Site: brandenburg
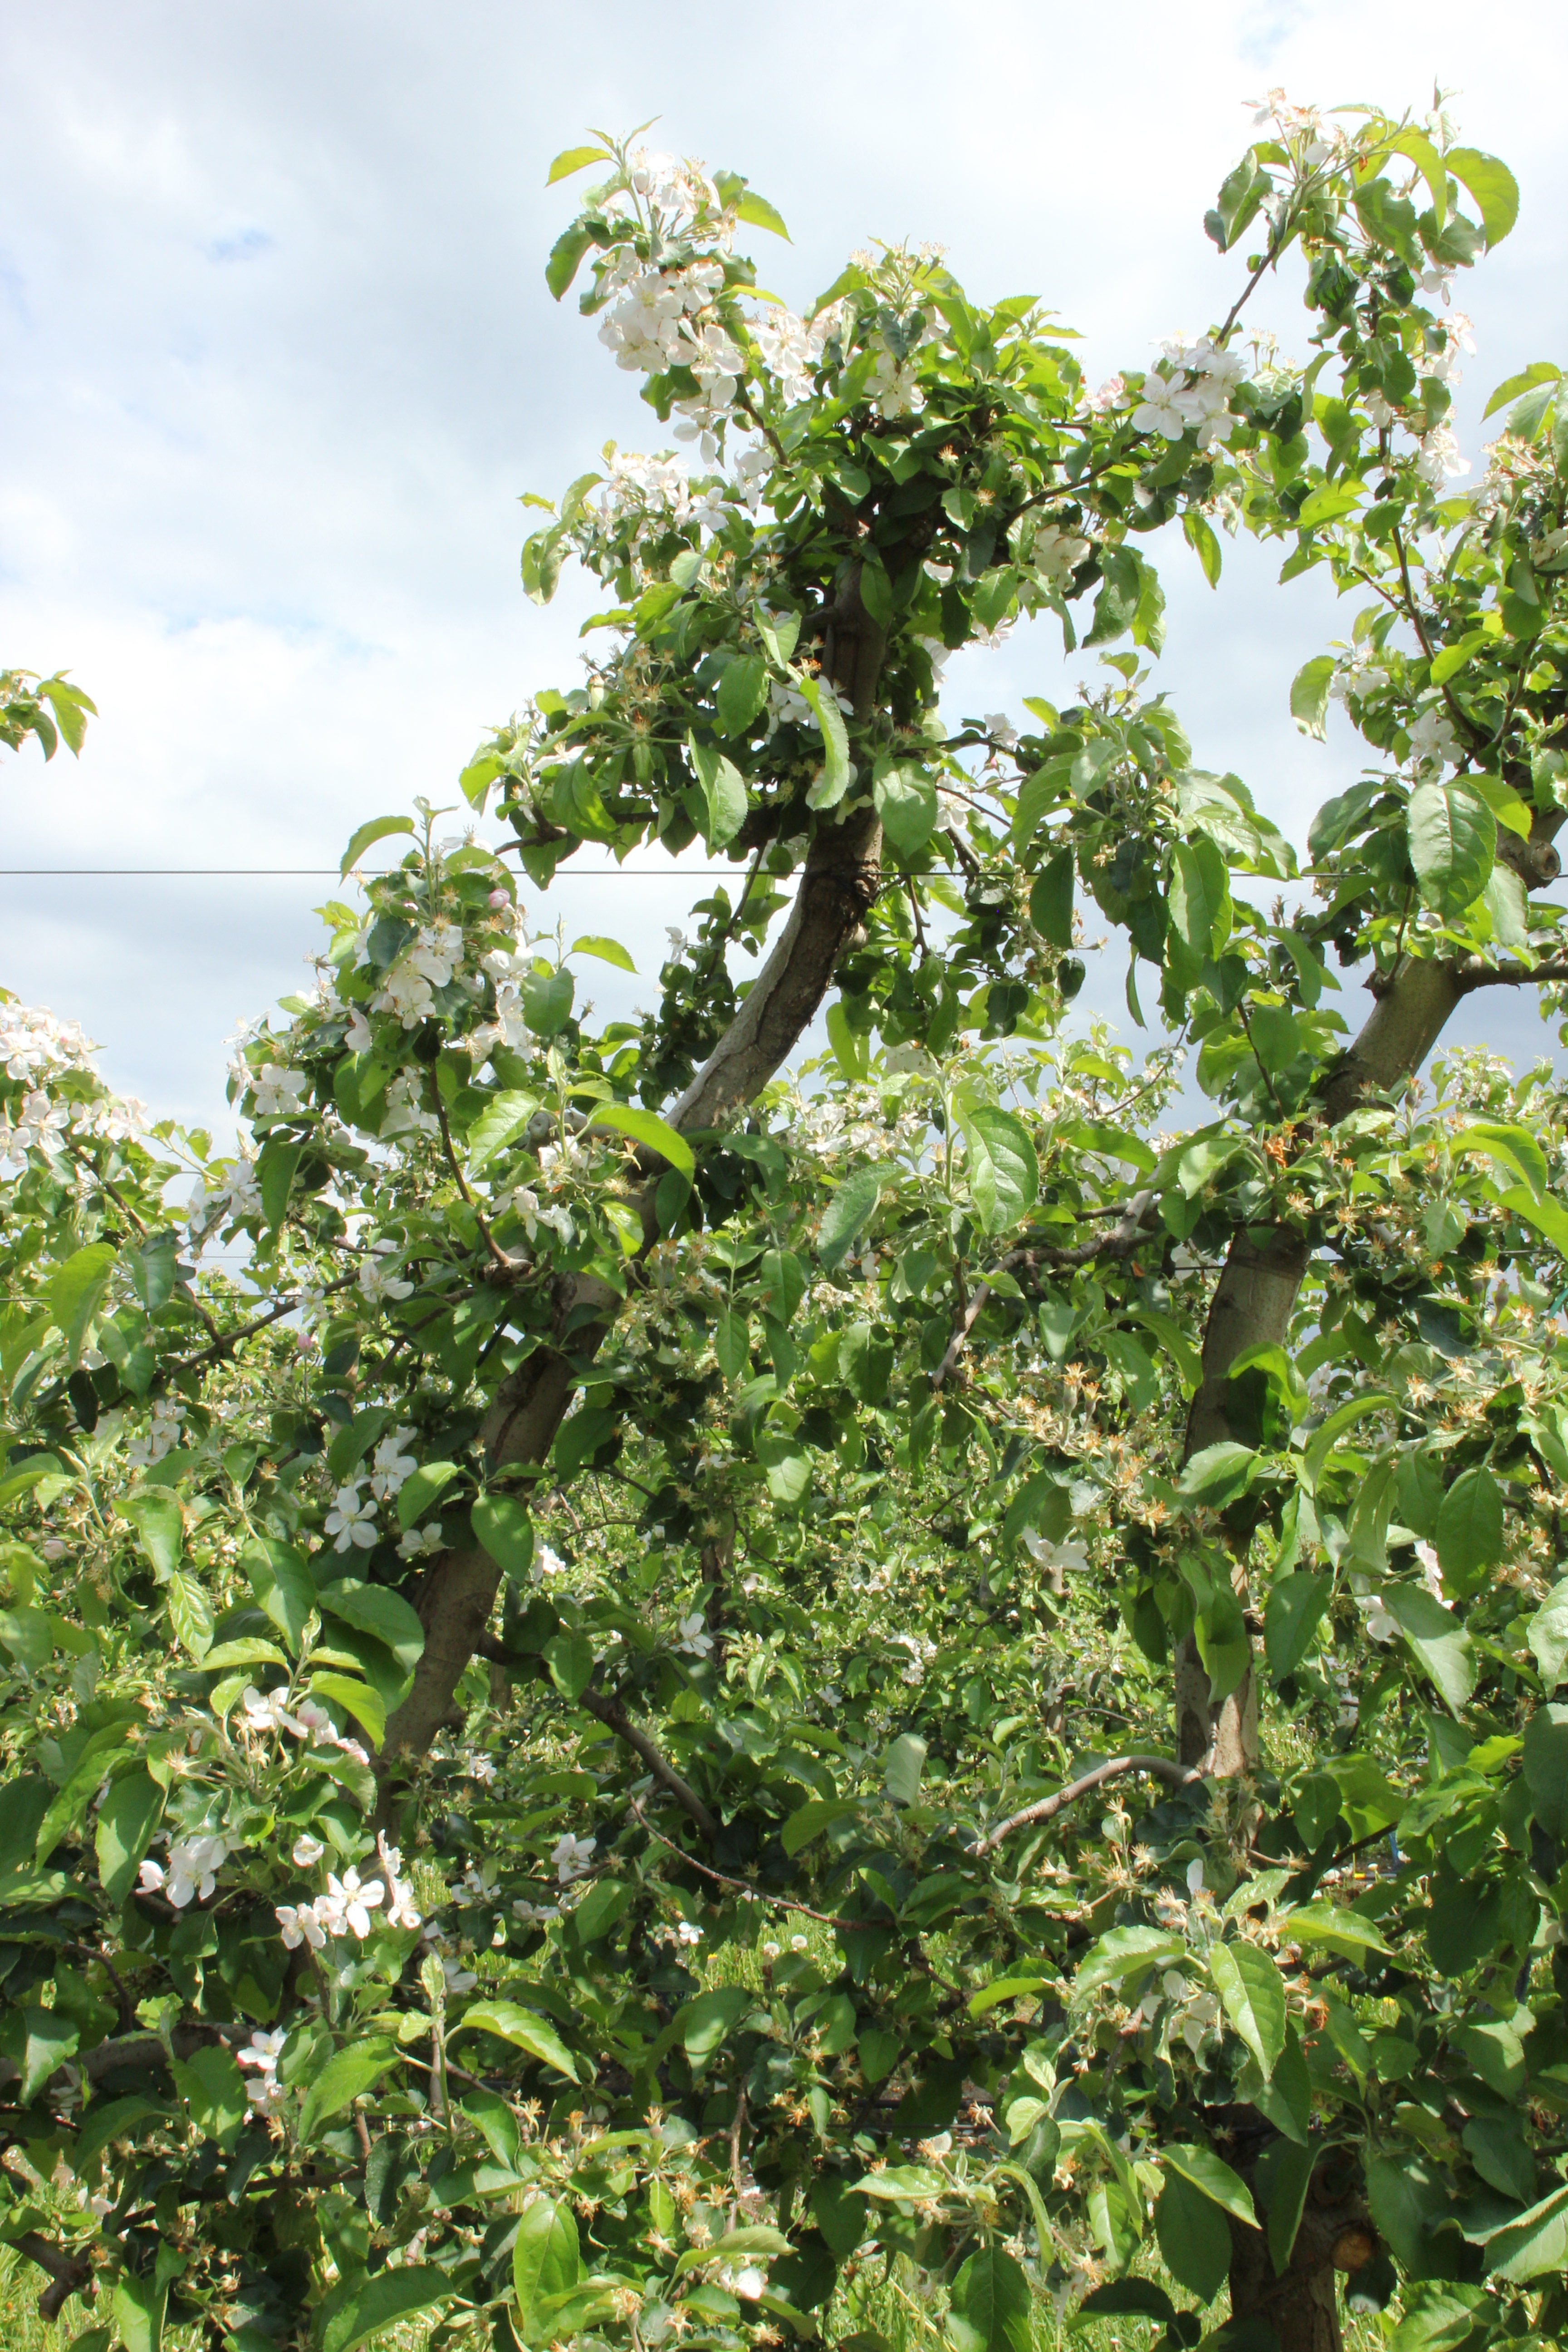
Growth stage (BBCH 67): Flowering